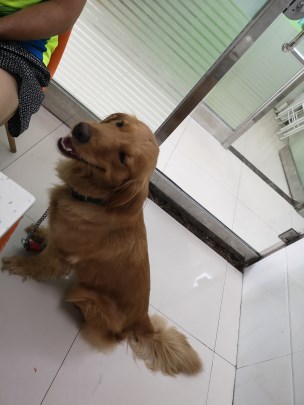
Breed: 5355-n000126-golden_retriever